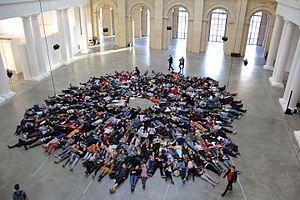
Flash Mob organisé dans l'Atrium du Palais des Beaux-Arts de Lille à l'occasion d'une Nocturne étudiants, pendant la présentation de l' Open Museum Air (11 avril - 24 août 2014).
Une foule éclair, ou encore mobilisation éclair, est le rassemblement d’un groupe de personnes dans un lieu public pour y effectuer des actions convenues d’avance, avant de se disperser rapidement. Le rassemblement étant généralement organisé au moyen d’Internet, les participants ne se connaissent pas pour la plupart.